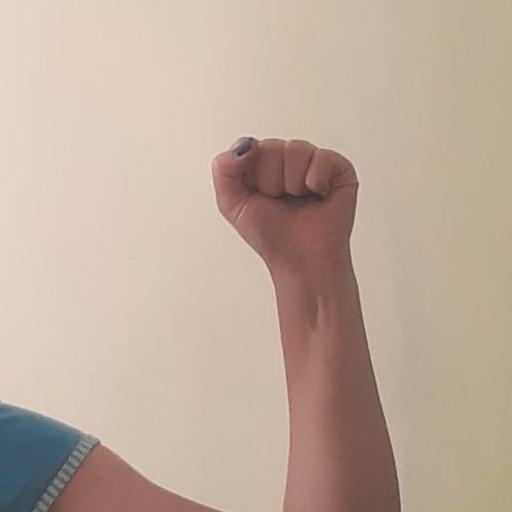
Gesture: fist